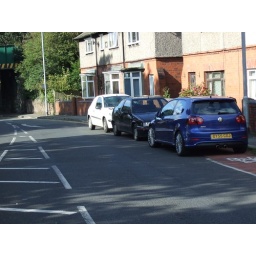
The White car is not in the cycle lane, its on double yellow lines!